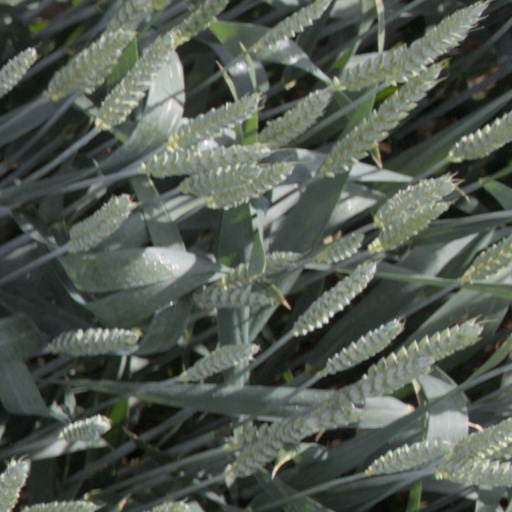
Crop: wheat